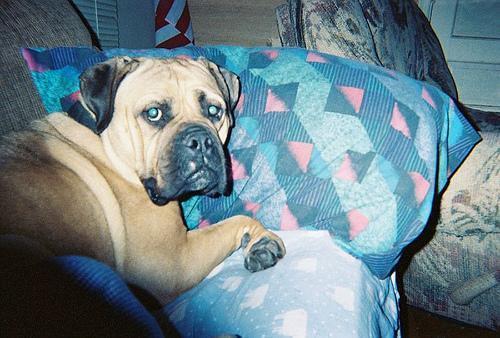
bull_mastiff